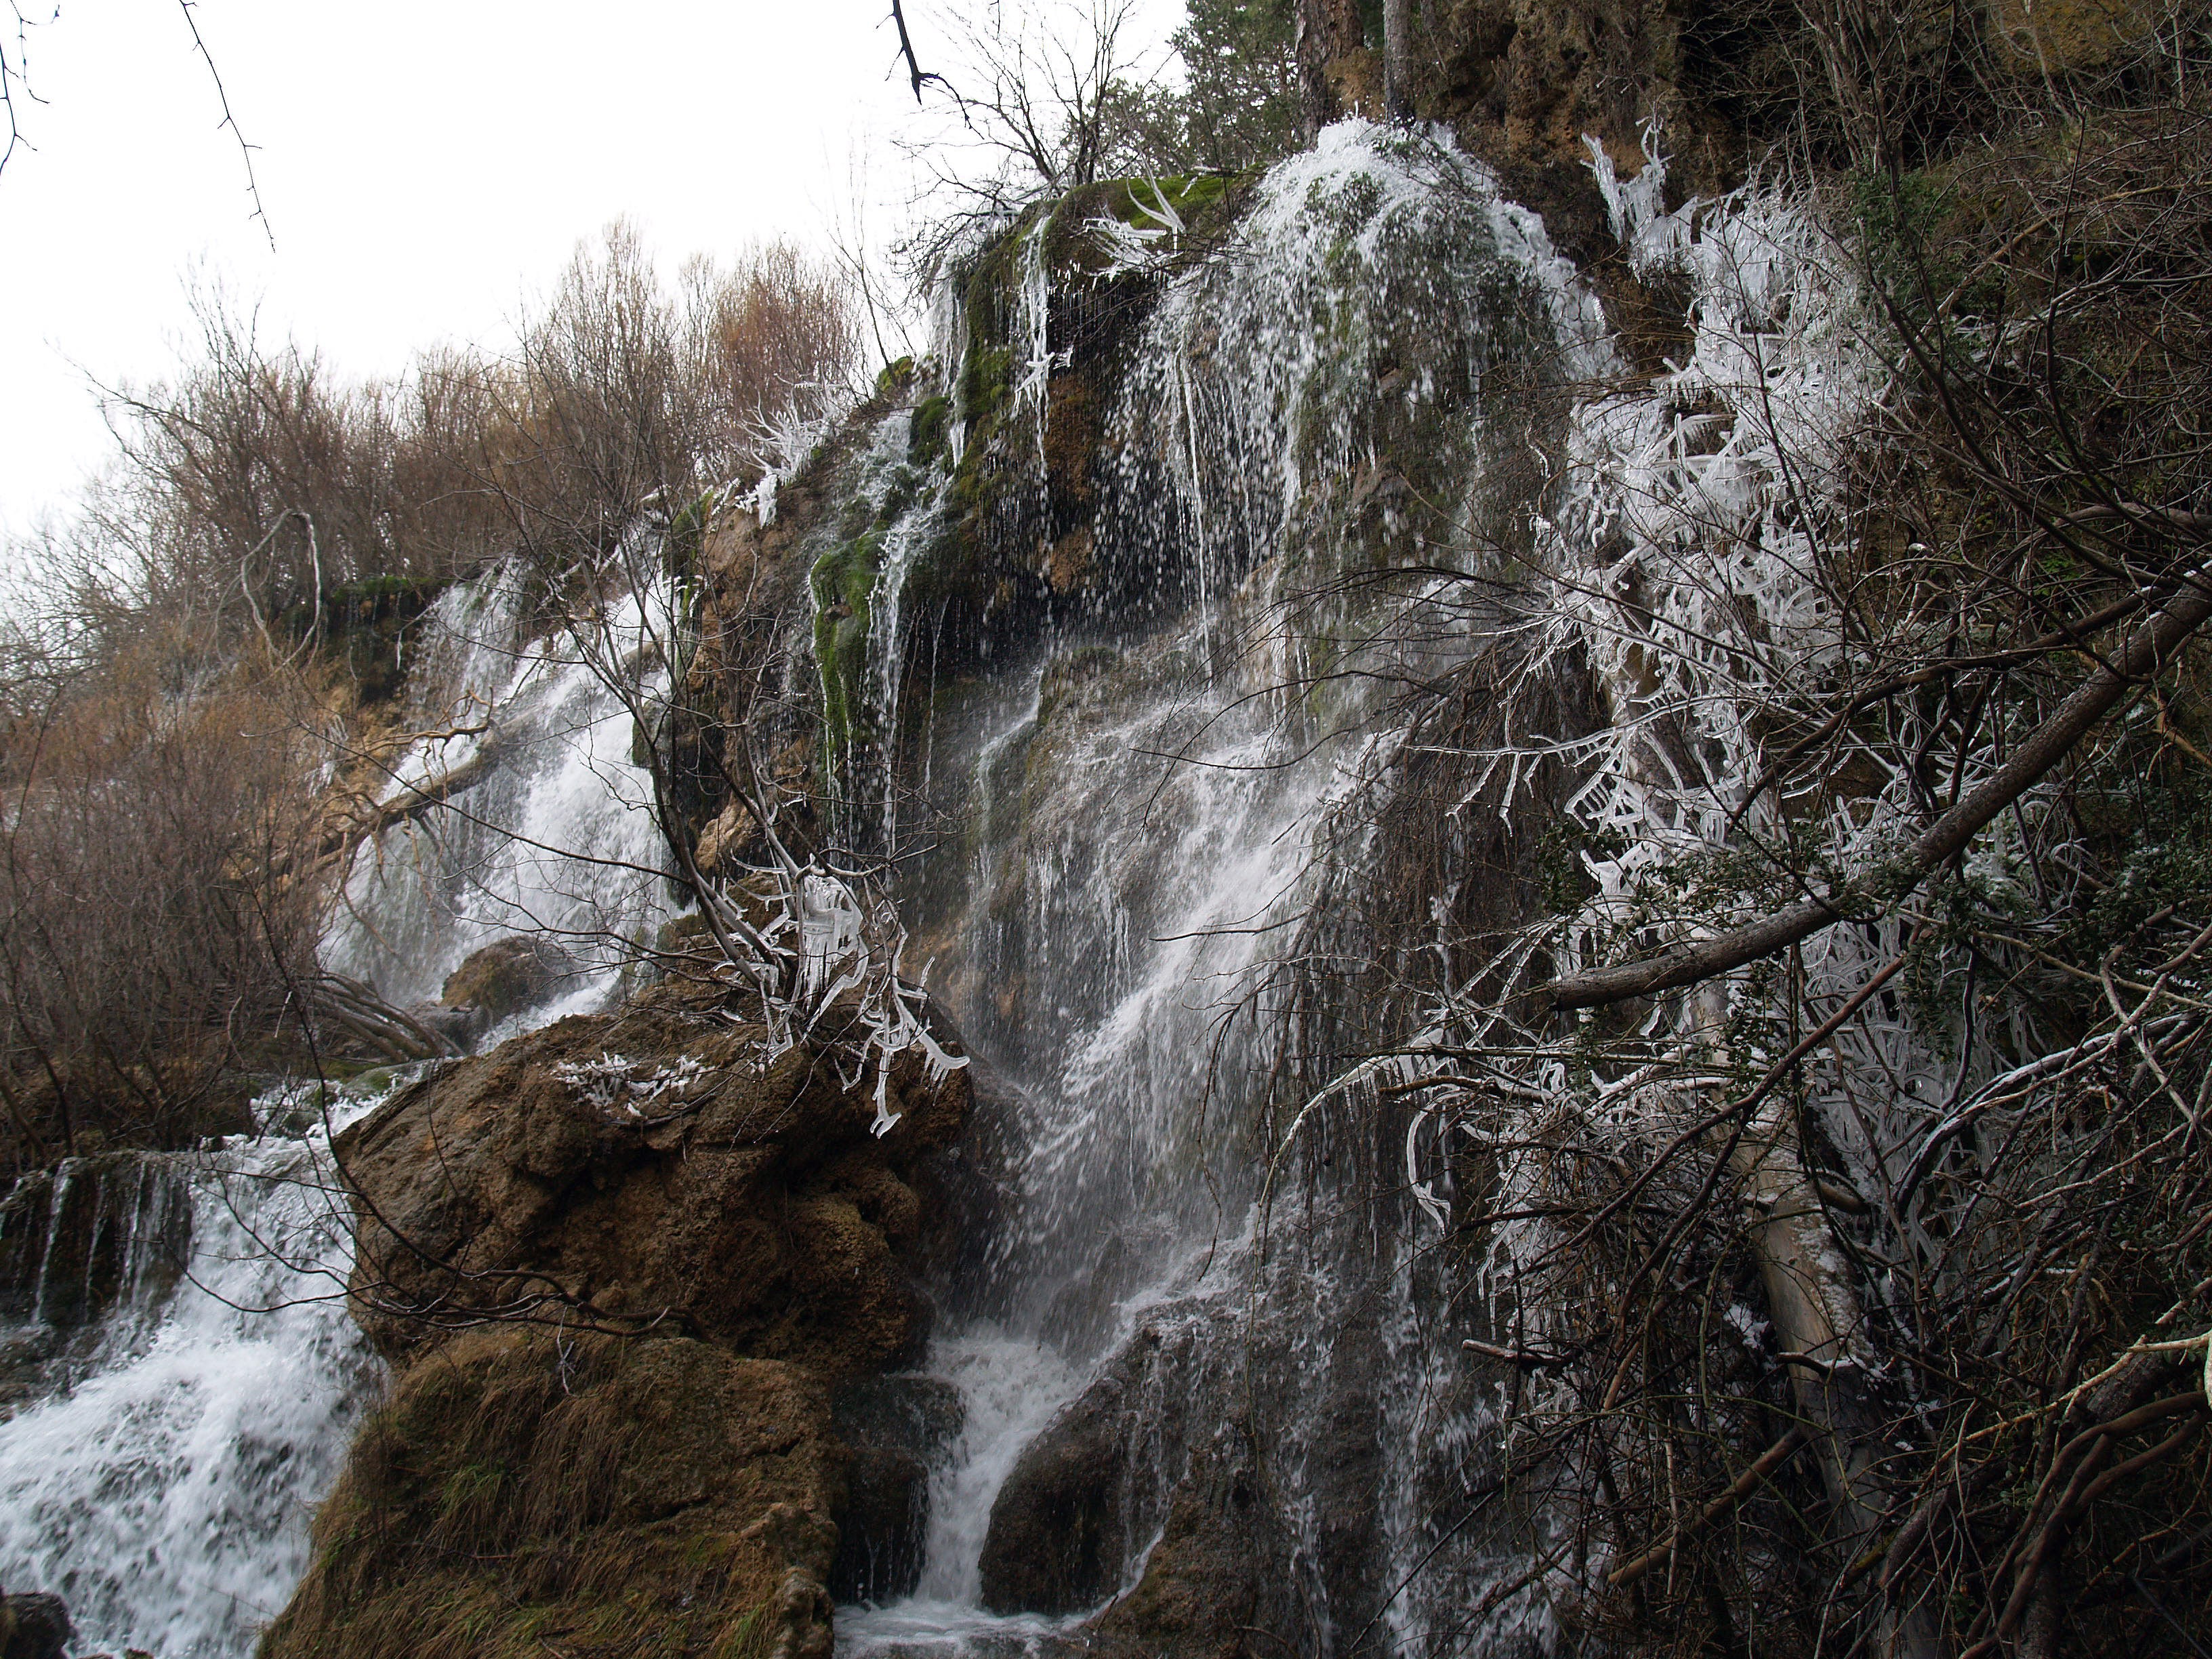
landscape, water, nature, forest, rock, waterfall, wilderness, winter, river, stream, rapid, body of water, wasserfall, basin, water feature, watercourse, birth of the crow river